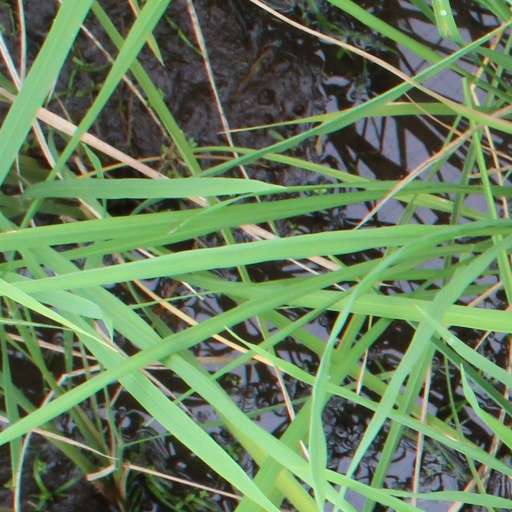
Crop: rice